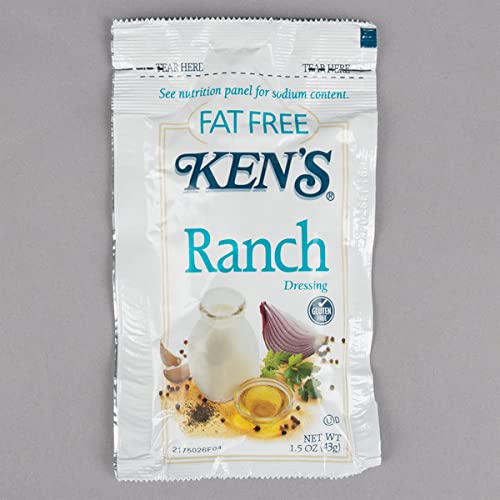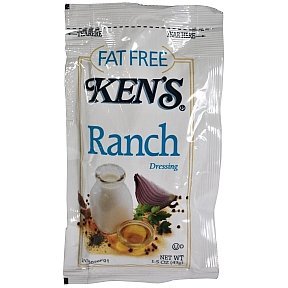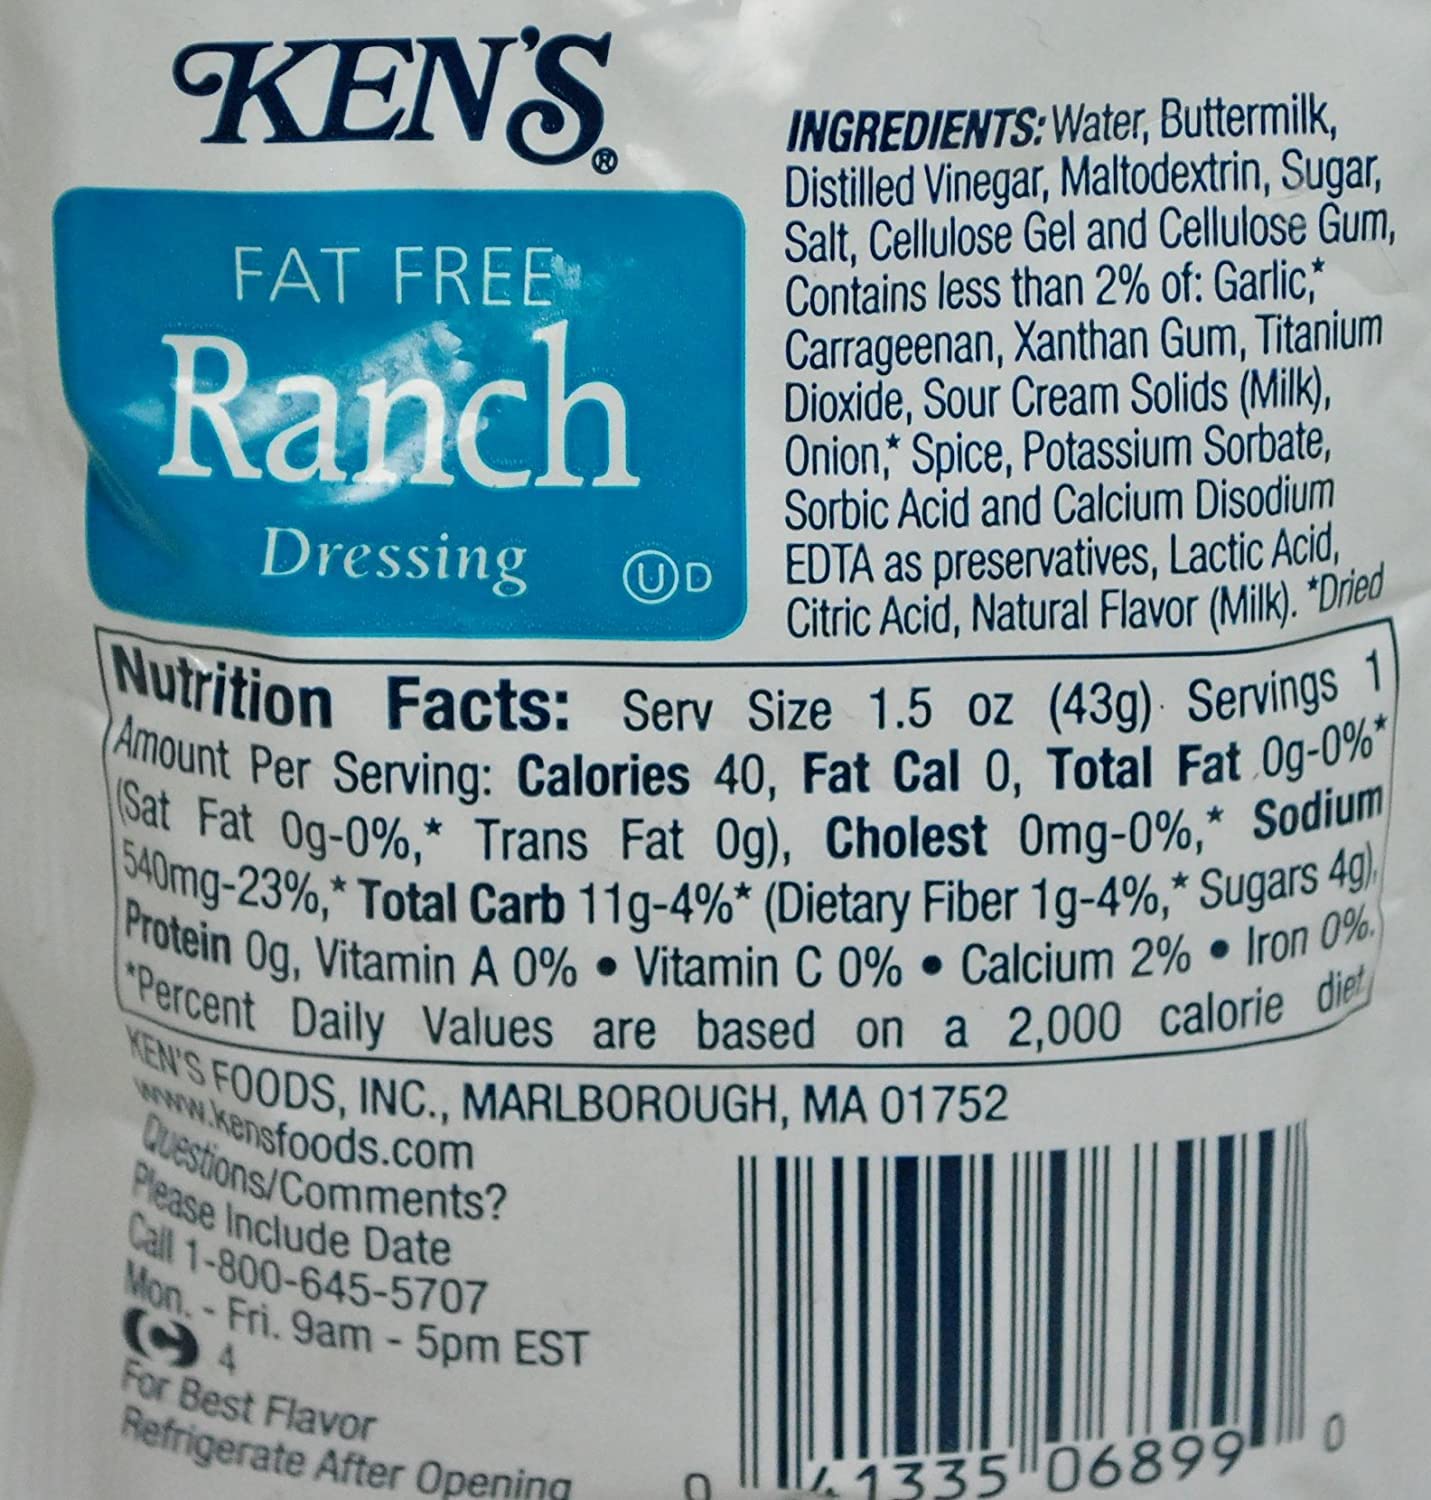
Kens Fat Free Ranch (box of 60)
Category: Grocery
1.5 oz in individually sealed single serving pouch.
Features: 30 days shelf life minimum | Contact seller to confirm expiration date if necessary | Food not returnable per Amazon's Food Return Policy